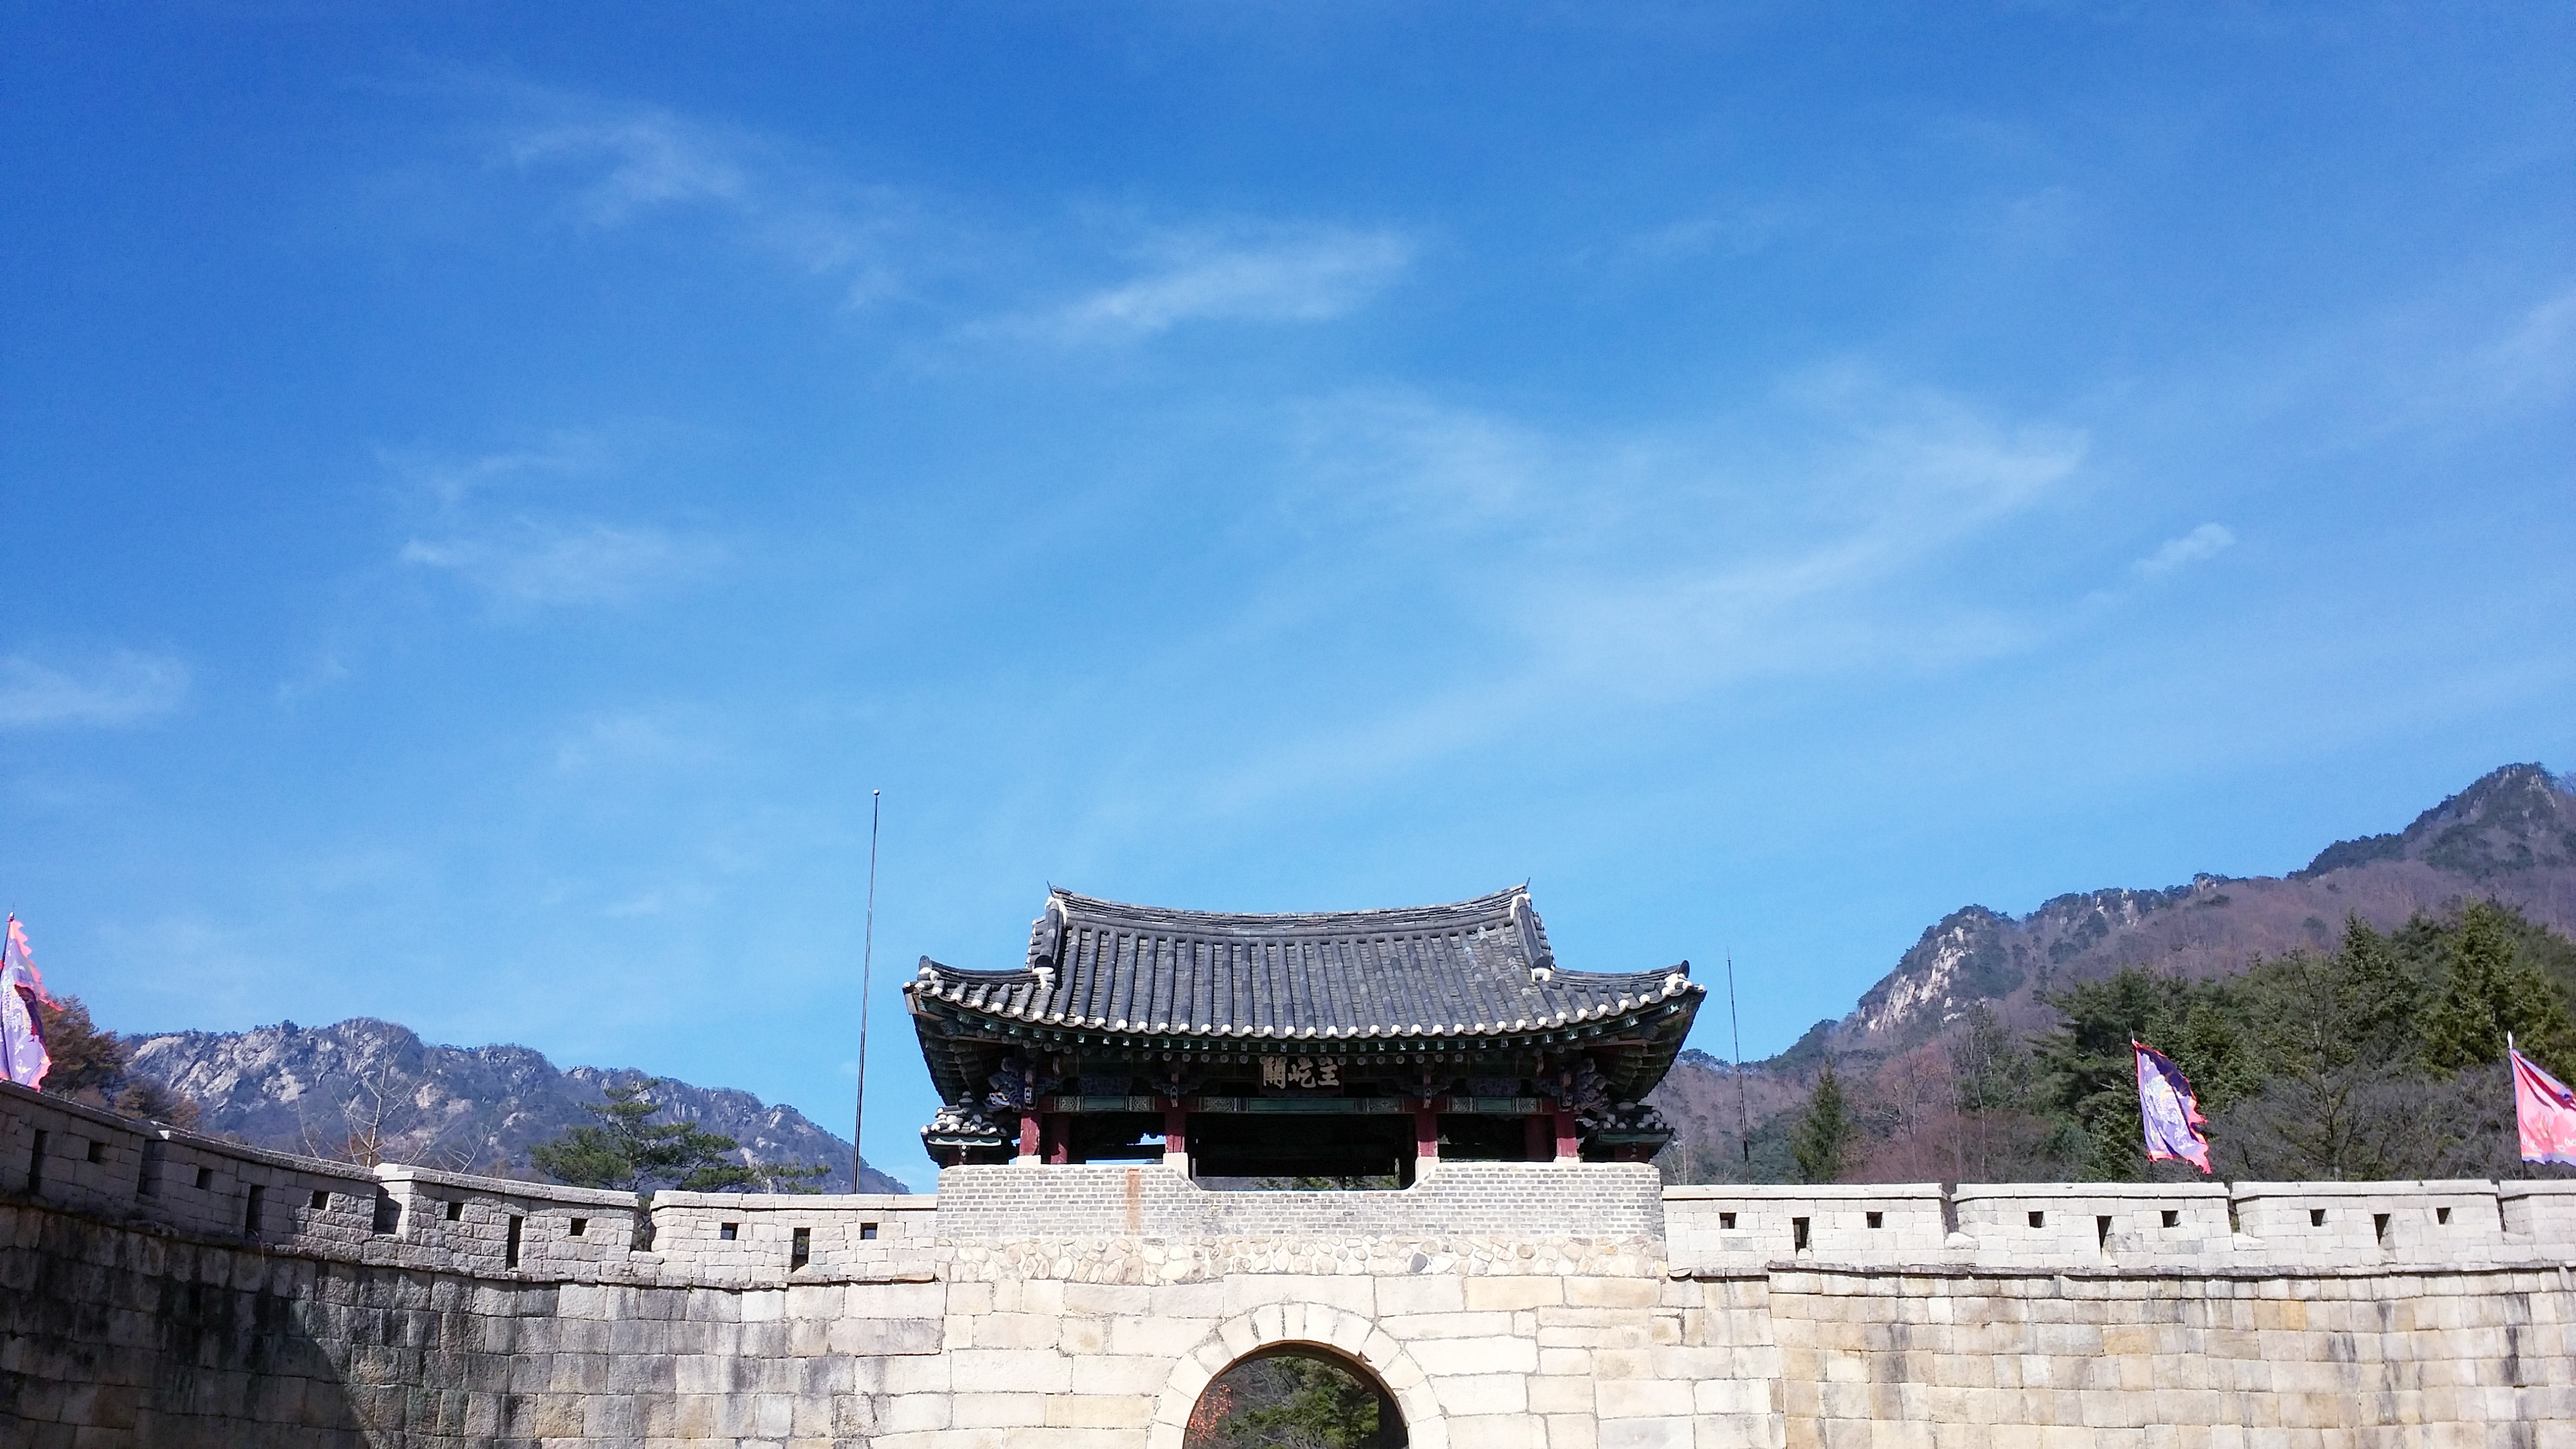
sky, panorama, vacation, travel, castle, landmark, tourism, temple, republic of korea, mungyeong saejae, hanok, korean traditional